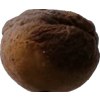
Label: peach